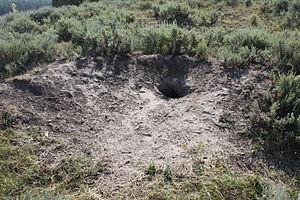
Le Coyote, du nahuatl coyotl est une espèce de canidés du genre Canis originaire d'Amérique du Nord. Il est plus petit que son parent proche, le loup gris, et légèrement plus petit que le loup de l'Est et le loup rouge, qui lui sont étroitement apparentés. Il occupe pratiquement la même niche écologique que le chacal doré en Eurasie, ce qui lui vaut d'être parfois appelé « chacal américain » par les zoologistes, mais il est plus gros et plus prédateur.